Missouri Valley Conference

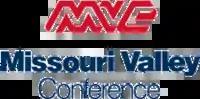
Former Missouri Valley Conference logo

The Missouri Valley Conference sponsors championship competition in eight men's and ten women's NCAA sanctioned sports. Ball State (men), Little Rock (women), and Miami (OH) (men) are affiliates in swimming and diving, and Bowling Green, Northern Illinois, and Western Michigan are affiliates in men's soccer.